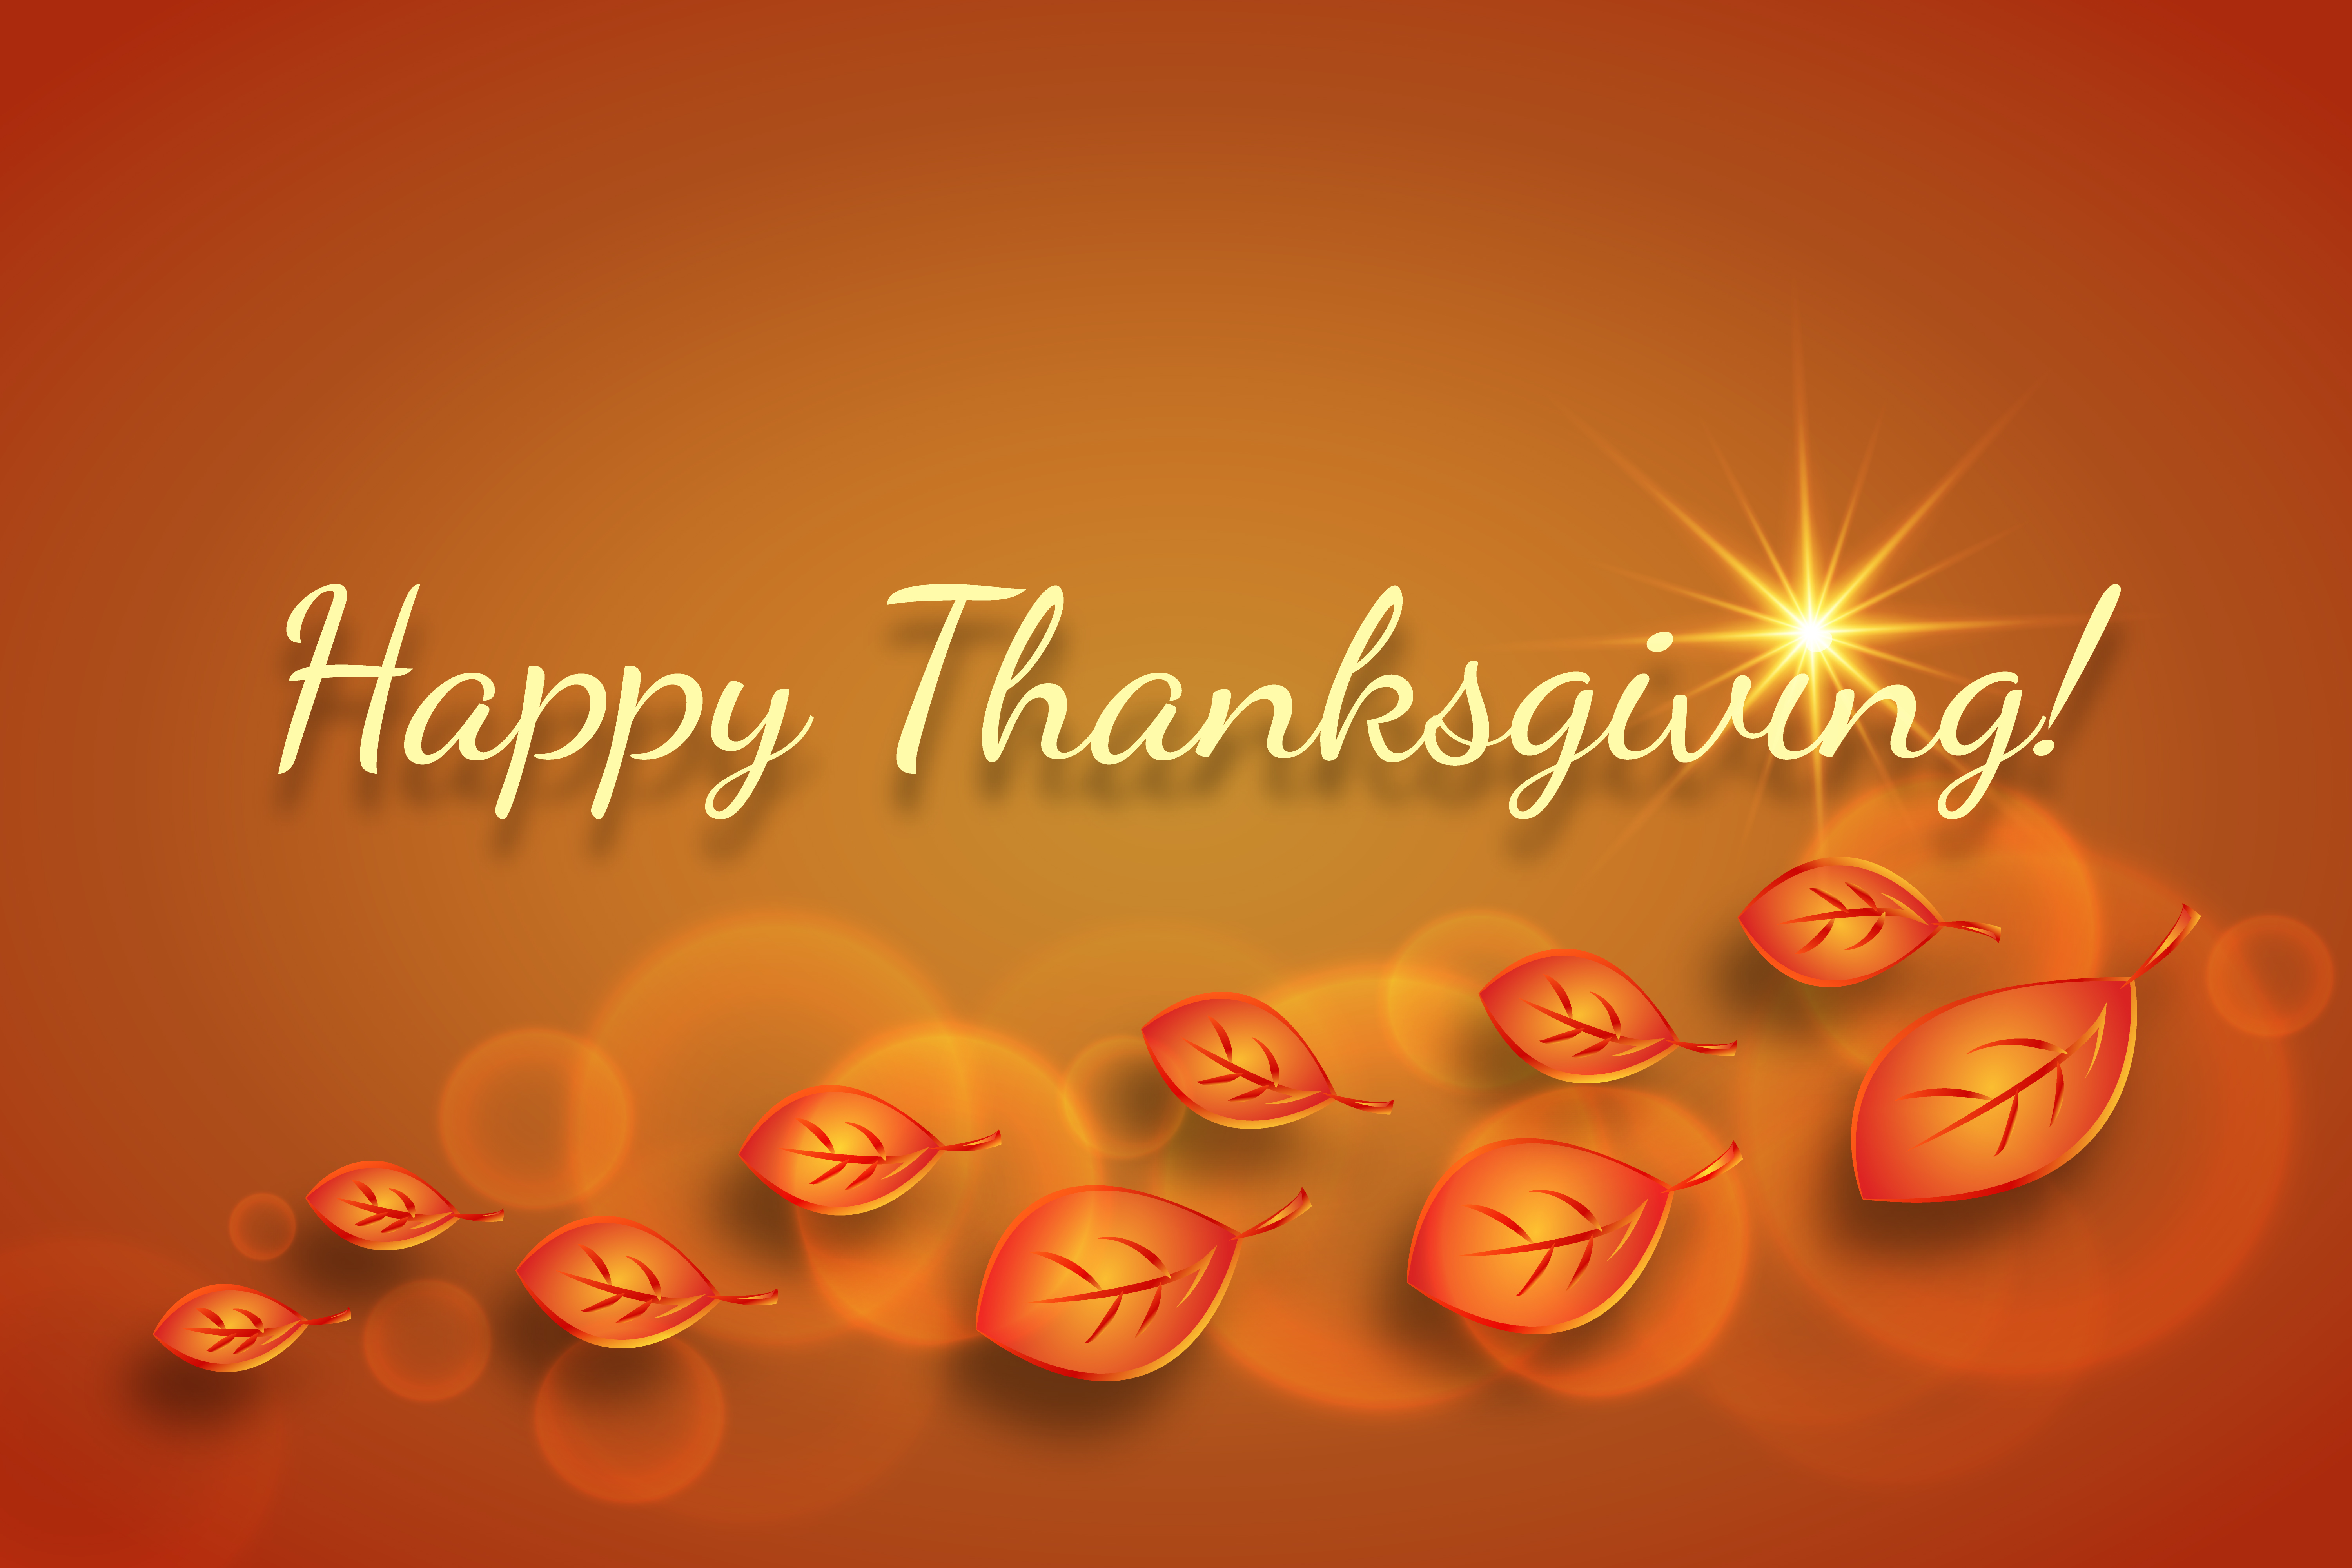
thanksgiving, greetings, autumn, greeting, season, decoration, holiday, color, brown, fall, design, decorative, copyspace, celebration, leaves, happy, frame, background, ornament, text, orange, heart, font, love, valentine's day, computer wallpaper, event, graphics, diwali, petal